Sayajirao Gaekwad III

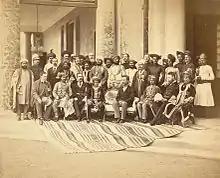
Sayajirao with Sir Richard Temple, the Governor of Bombay and other members of the court. c. 1880

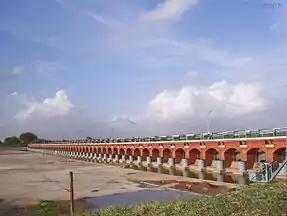
Ajwa Reservoir, with 64 gates

On assuming the reins of government, some of his first tasks included education of his subjects, uplifting of the downtrodden, and judicial, agricultural and social reforms. He played a key role in the development of Baroda's textile industry, and his educational and social reforms included among others, a ban on child marriage, legislation of divorce, removal of untouchability, spread of education, development of Sanskrit, ideological studies and religious education as well as the encouragement of the fine arts.